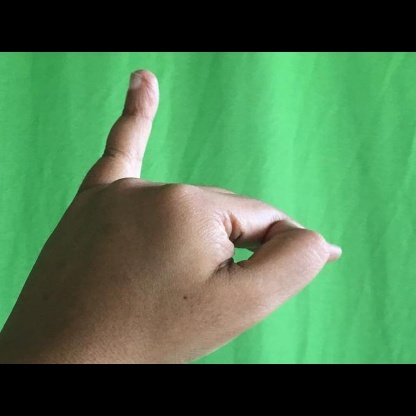
Mudra: Hamsapaksha